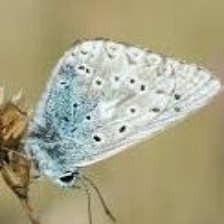
Species: CHALK HILL BLUE
Butterfly family (ImageNet category): lycaenid_butterfly